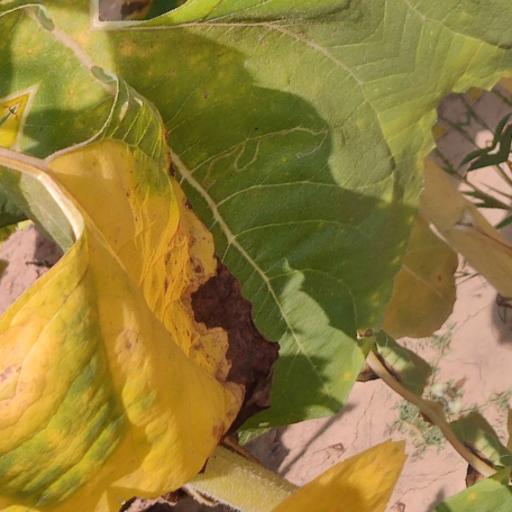
Label: Downy_mildew